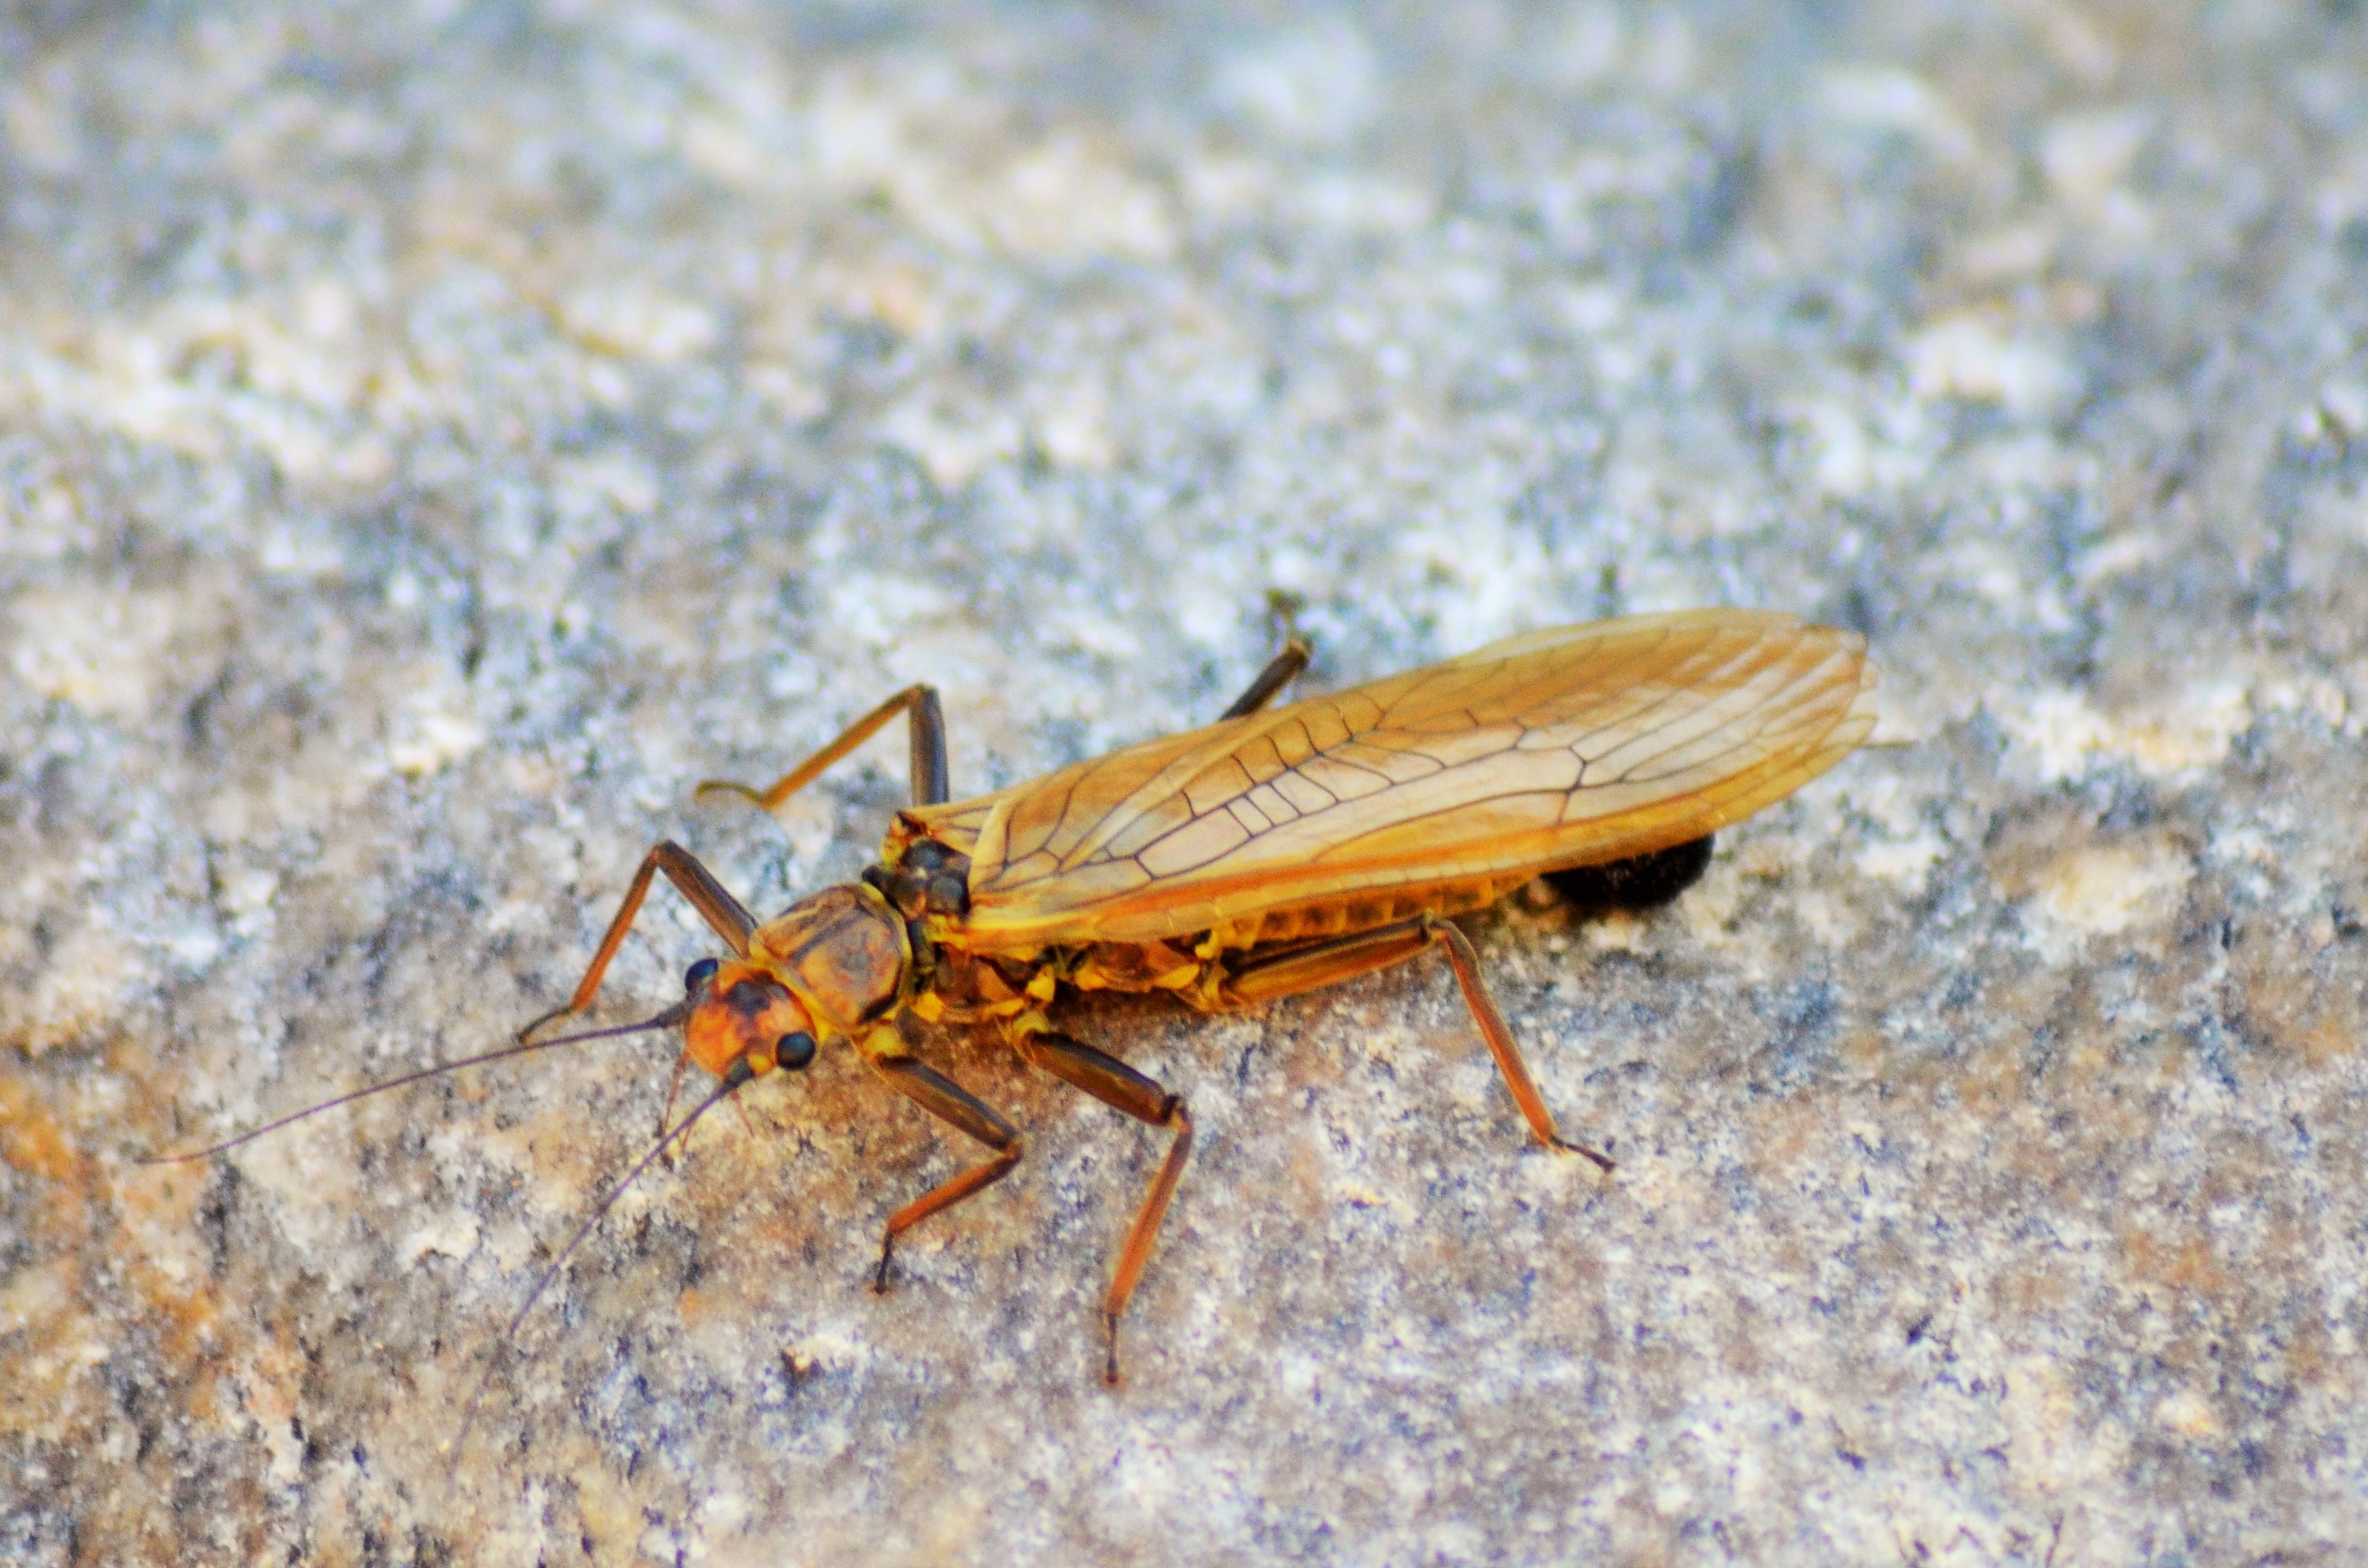
nature, wing, insect, fauna, invertebrate, cricket, close up, south, provence, vocals, pest, hemiptera, macro photography, arthropod, cicada, cricket like insect